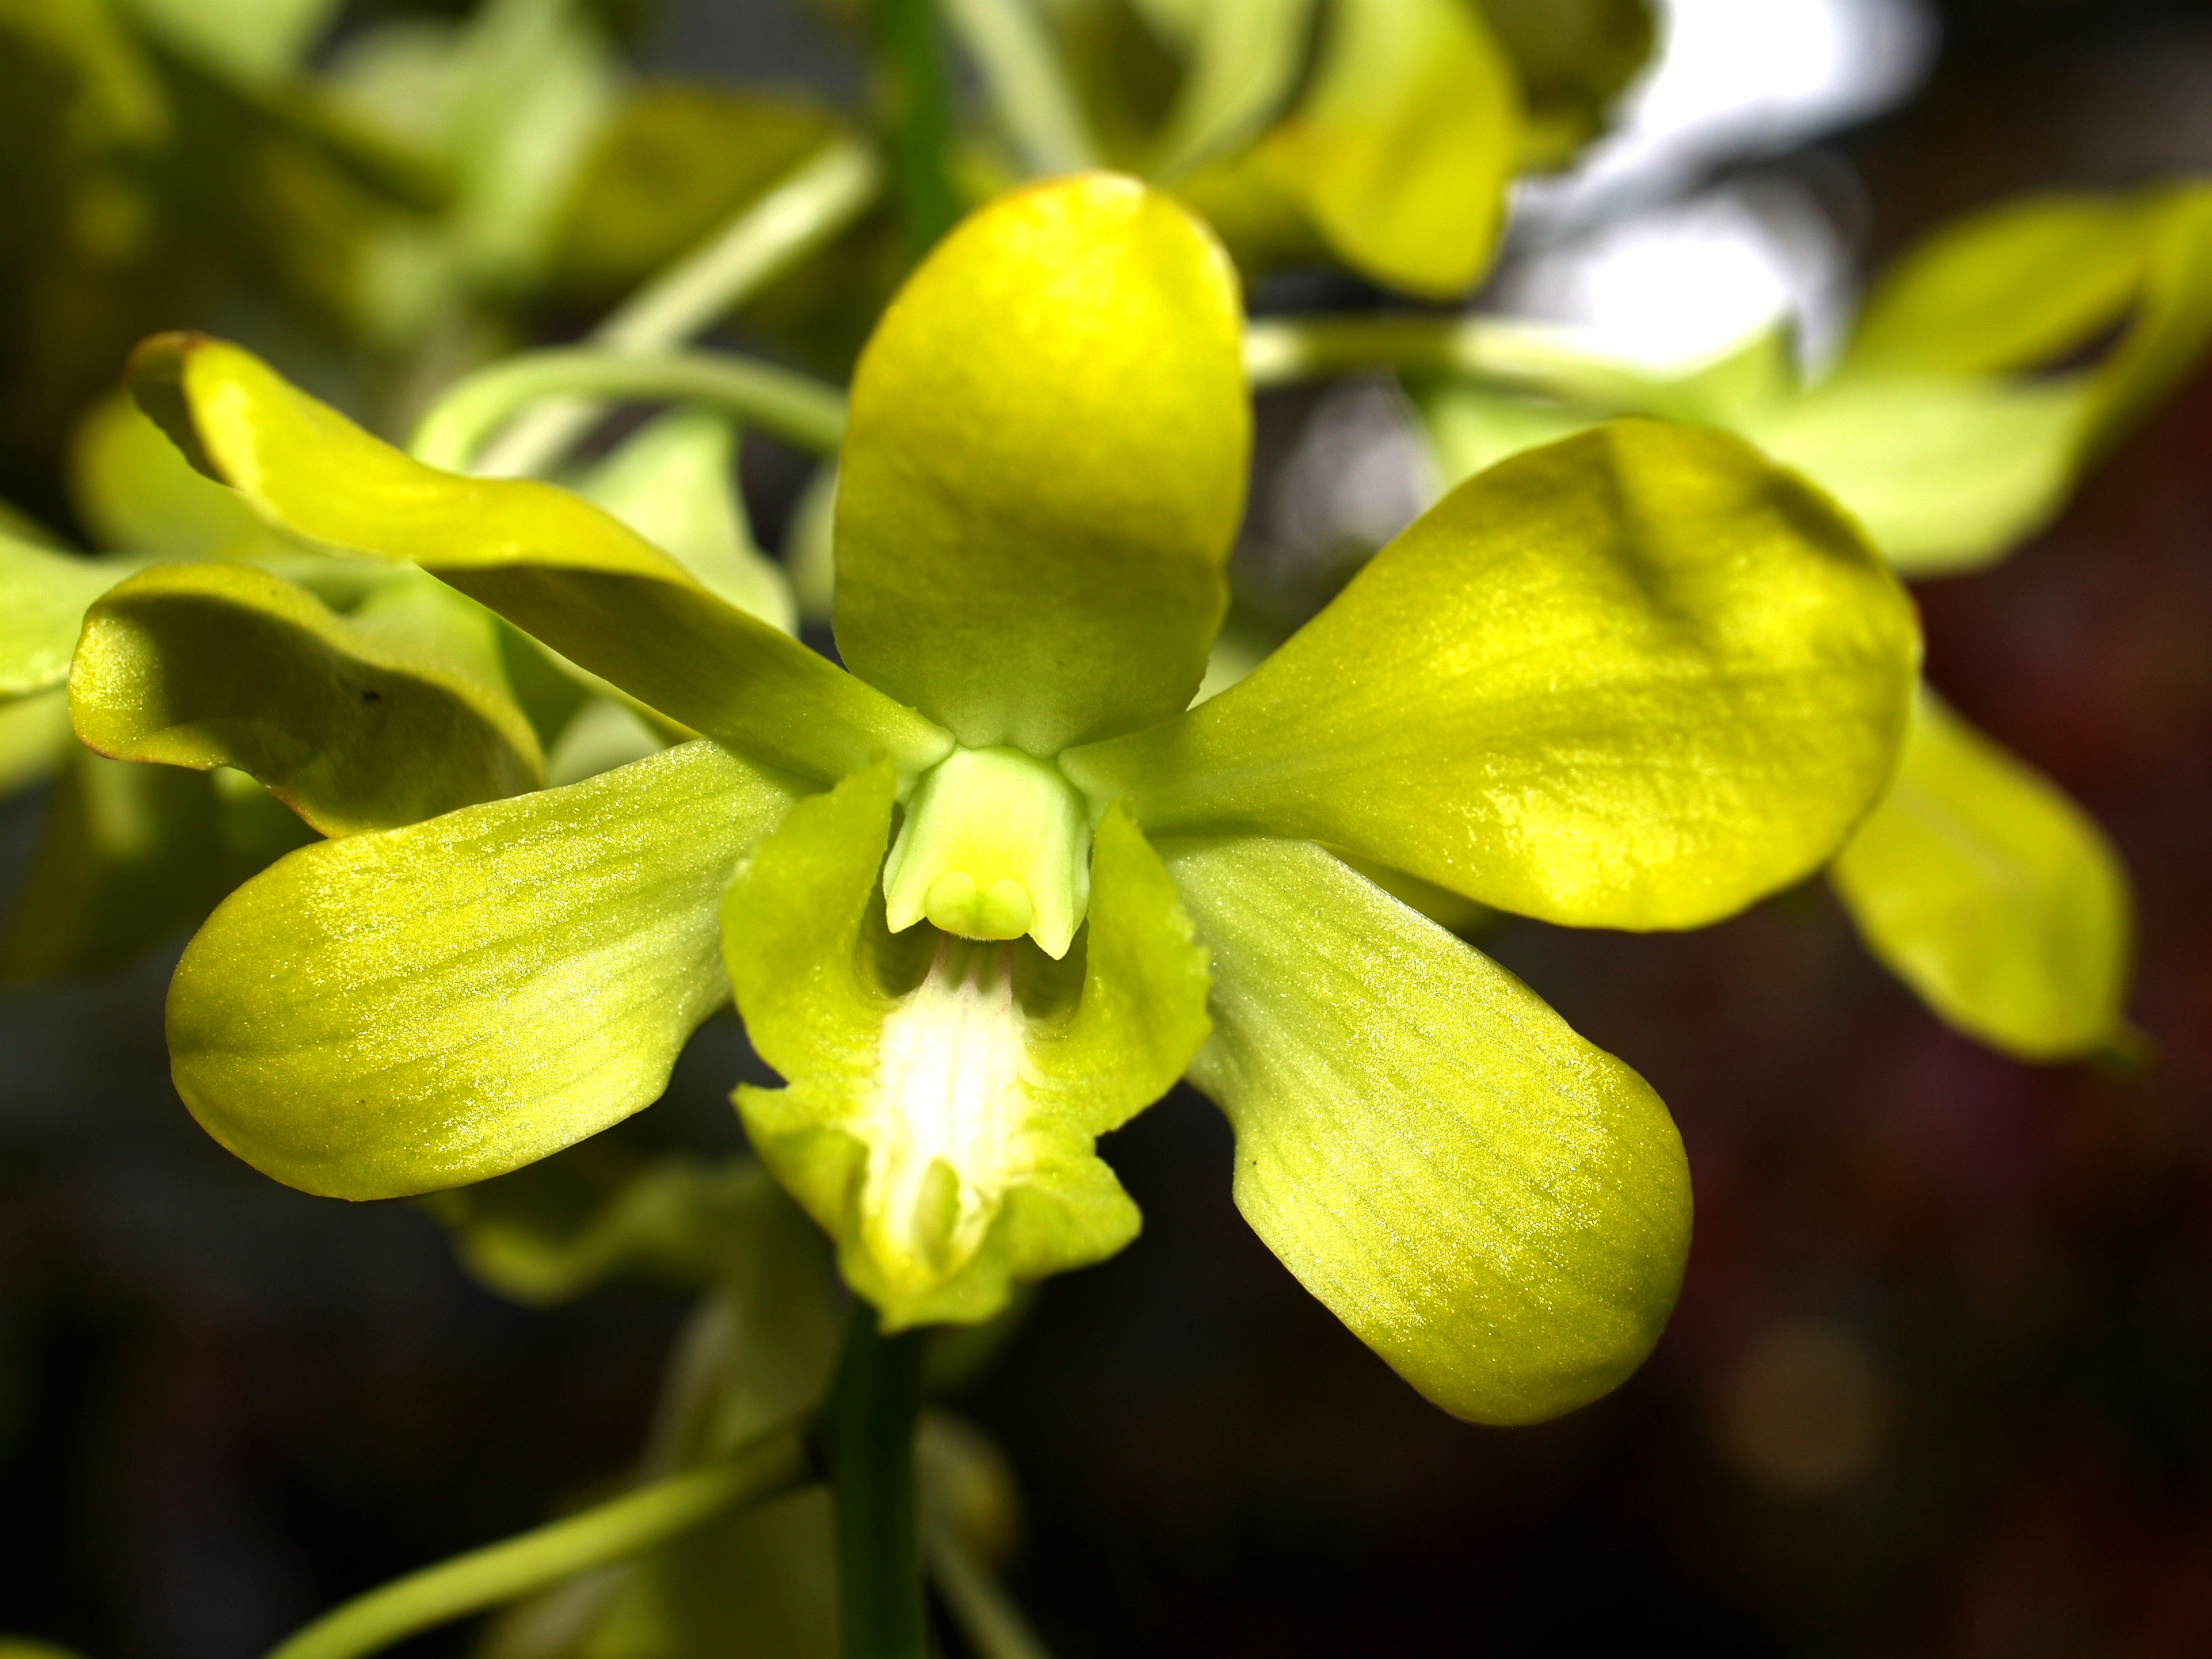
nature, branch, blossom, growth, plant, flower, purple, petal, bloom, summer, daisy, foliage, bouquet, decoration, spring, green, tropical, lush, color, natural, clean, botany, yellow, pink, flora, botanical, orchid, wildflower, luxury, ornate, decorative, violet, blowing, bright, head, beautiful, conservation, event, exotic, bud, oriental, elegance, individual, carpel, macro photography, flowering plant, phalanxes, epidendrum, dendrobium, land plant, moth orchid